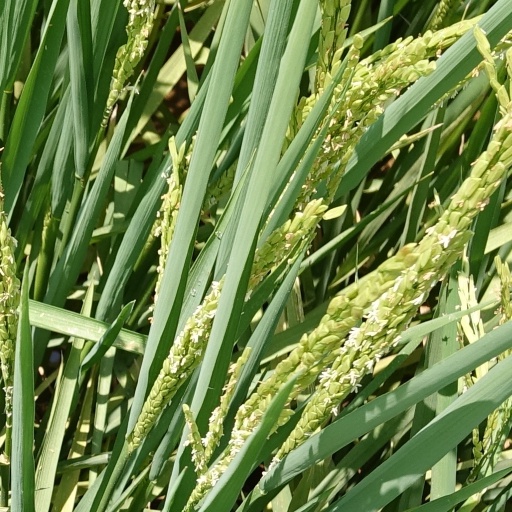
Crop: rice